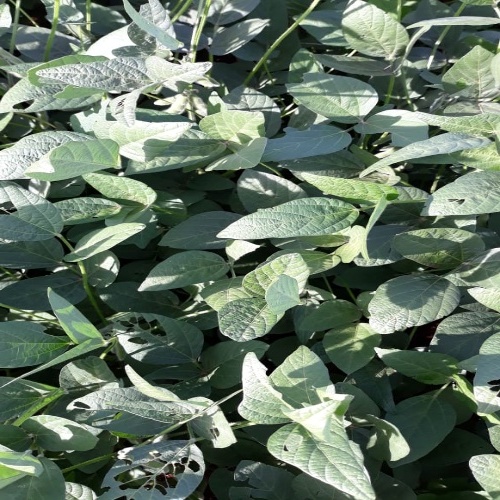
Label: Caterpillar